Henry Pigot

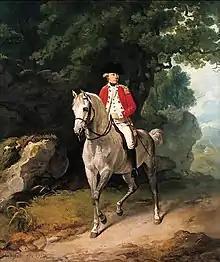
Sir Henry Pigot

General Sir Henry Pigot GCMG (1750 – 7 June 1840) was a British Army officer.